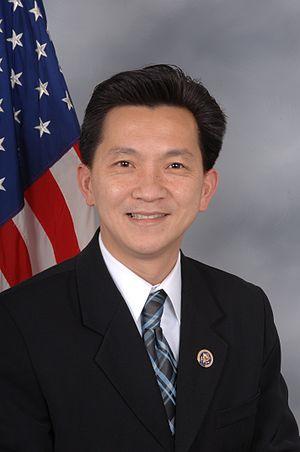
Les Viêtnamo-Américains sont les Américains d'origine vietnamienne. Ils représentent environ la moitié de tous les Vietnamiens d'outre-mer et sont le quatrième plus grand groupe des Asio-Américains. Population résiduelle jusque dans les années 1970, la population vietnamo-américaine croît largement à la suite de la guerre du Viêt Nam, du fait de l’arrivée de nombreux réfugiés.
Joseph Cao, né le 13 mars 1967 à Saïgon, est un avocat et homme politique américain, membre du Parti républicain.